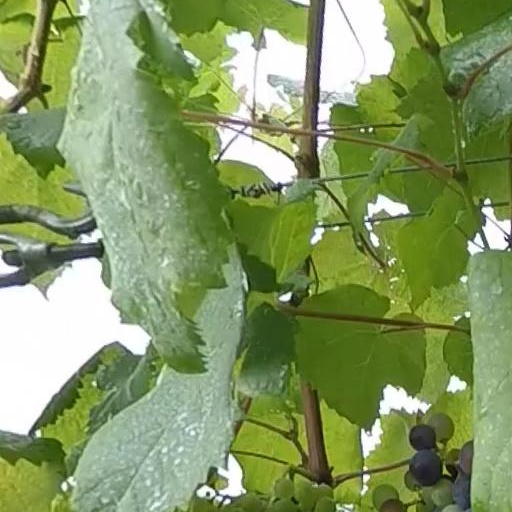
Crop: grape